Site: brandenburg
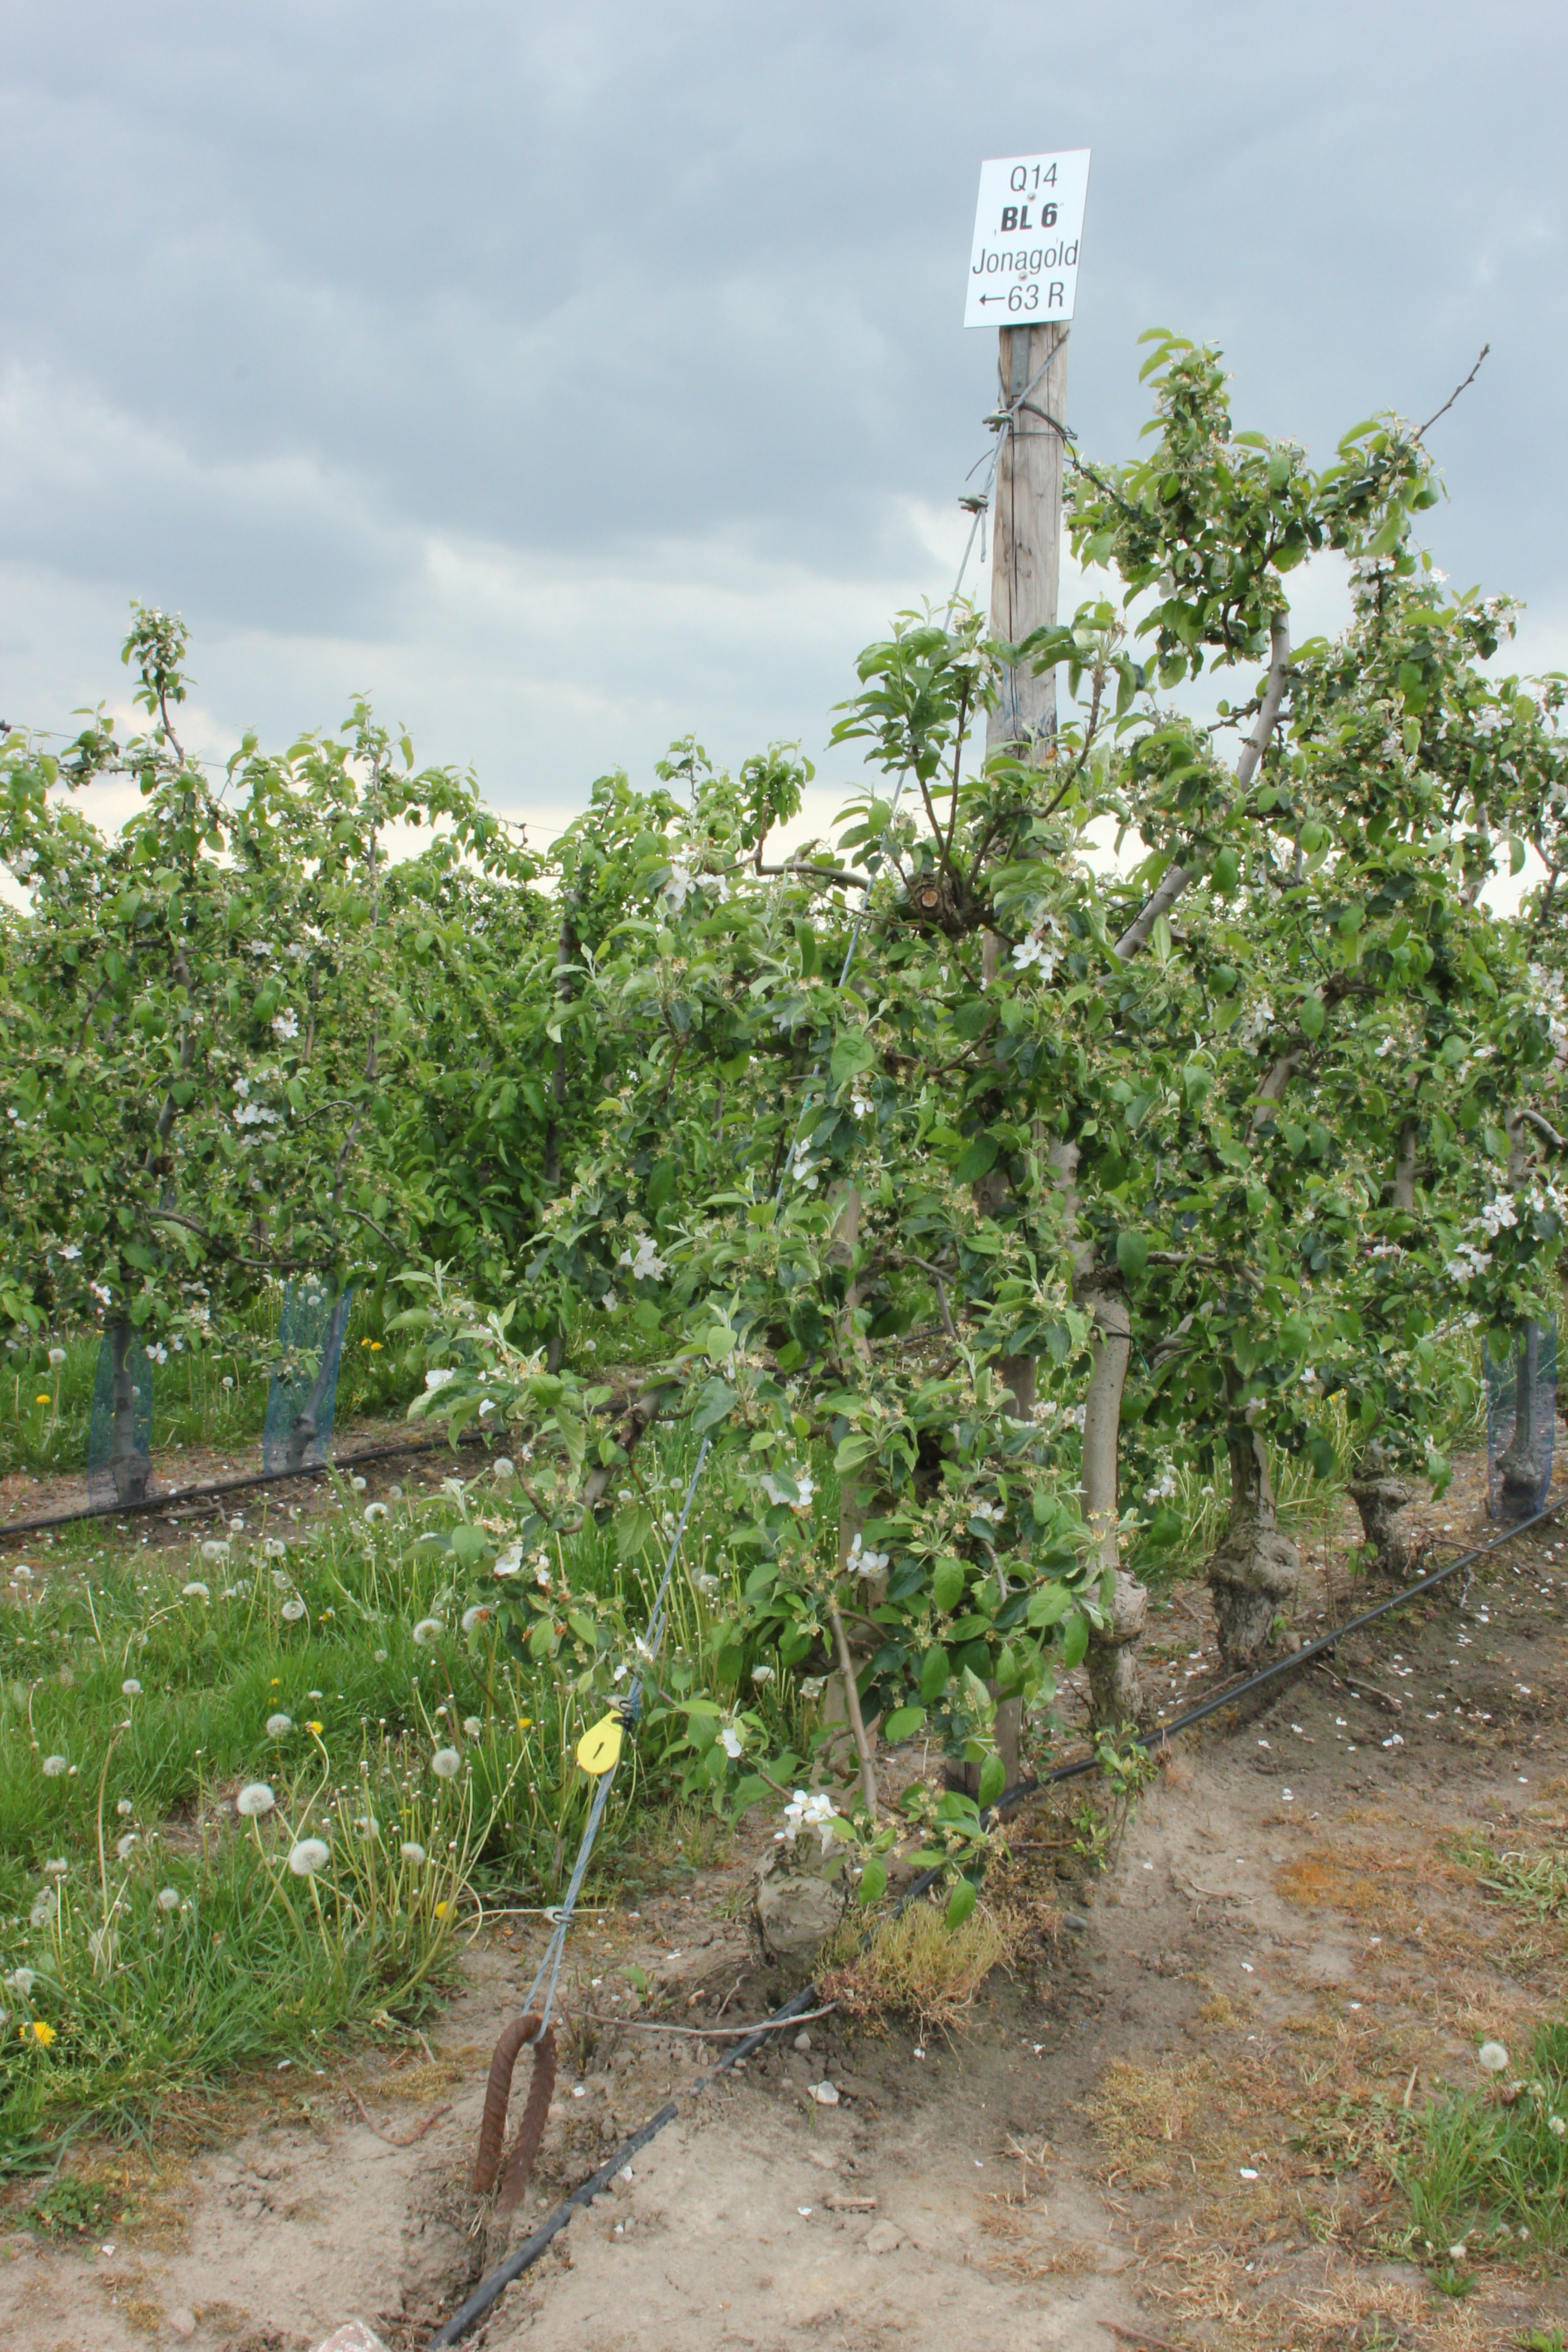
Growth stage (BBCH 67): Flowering